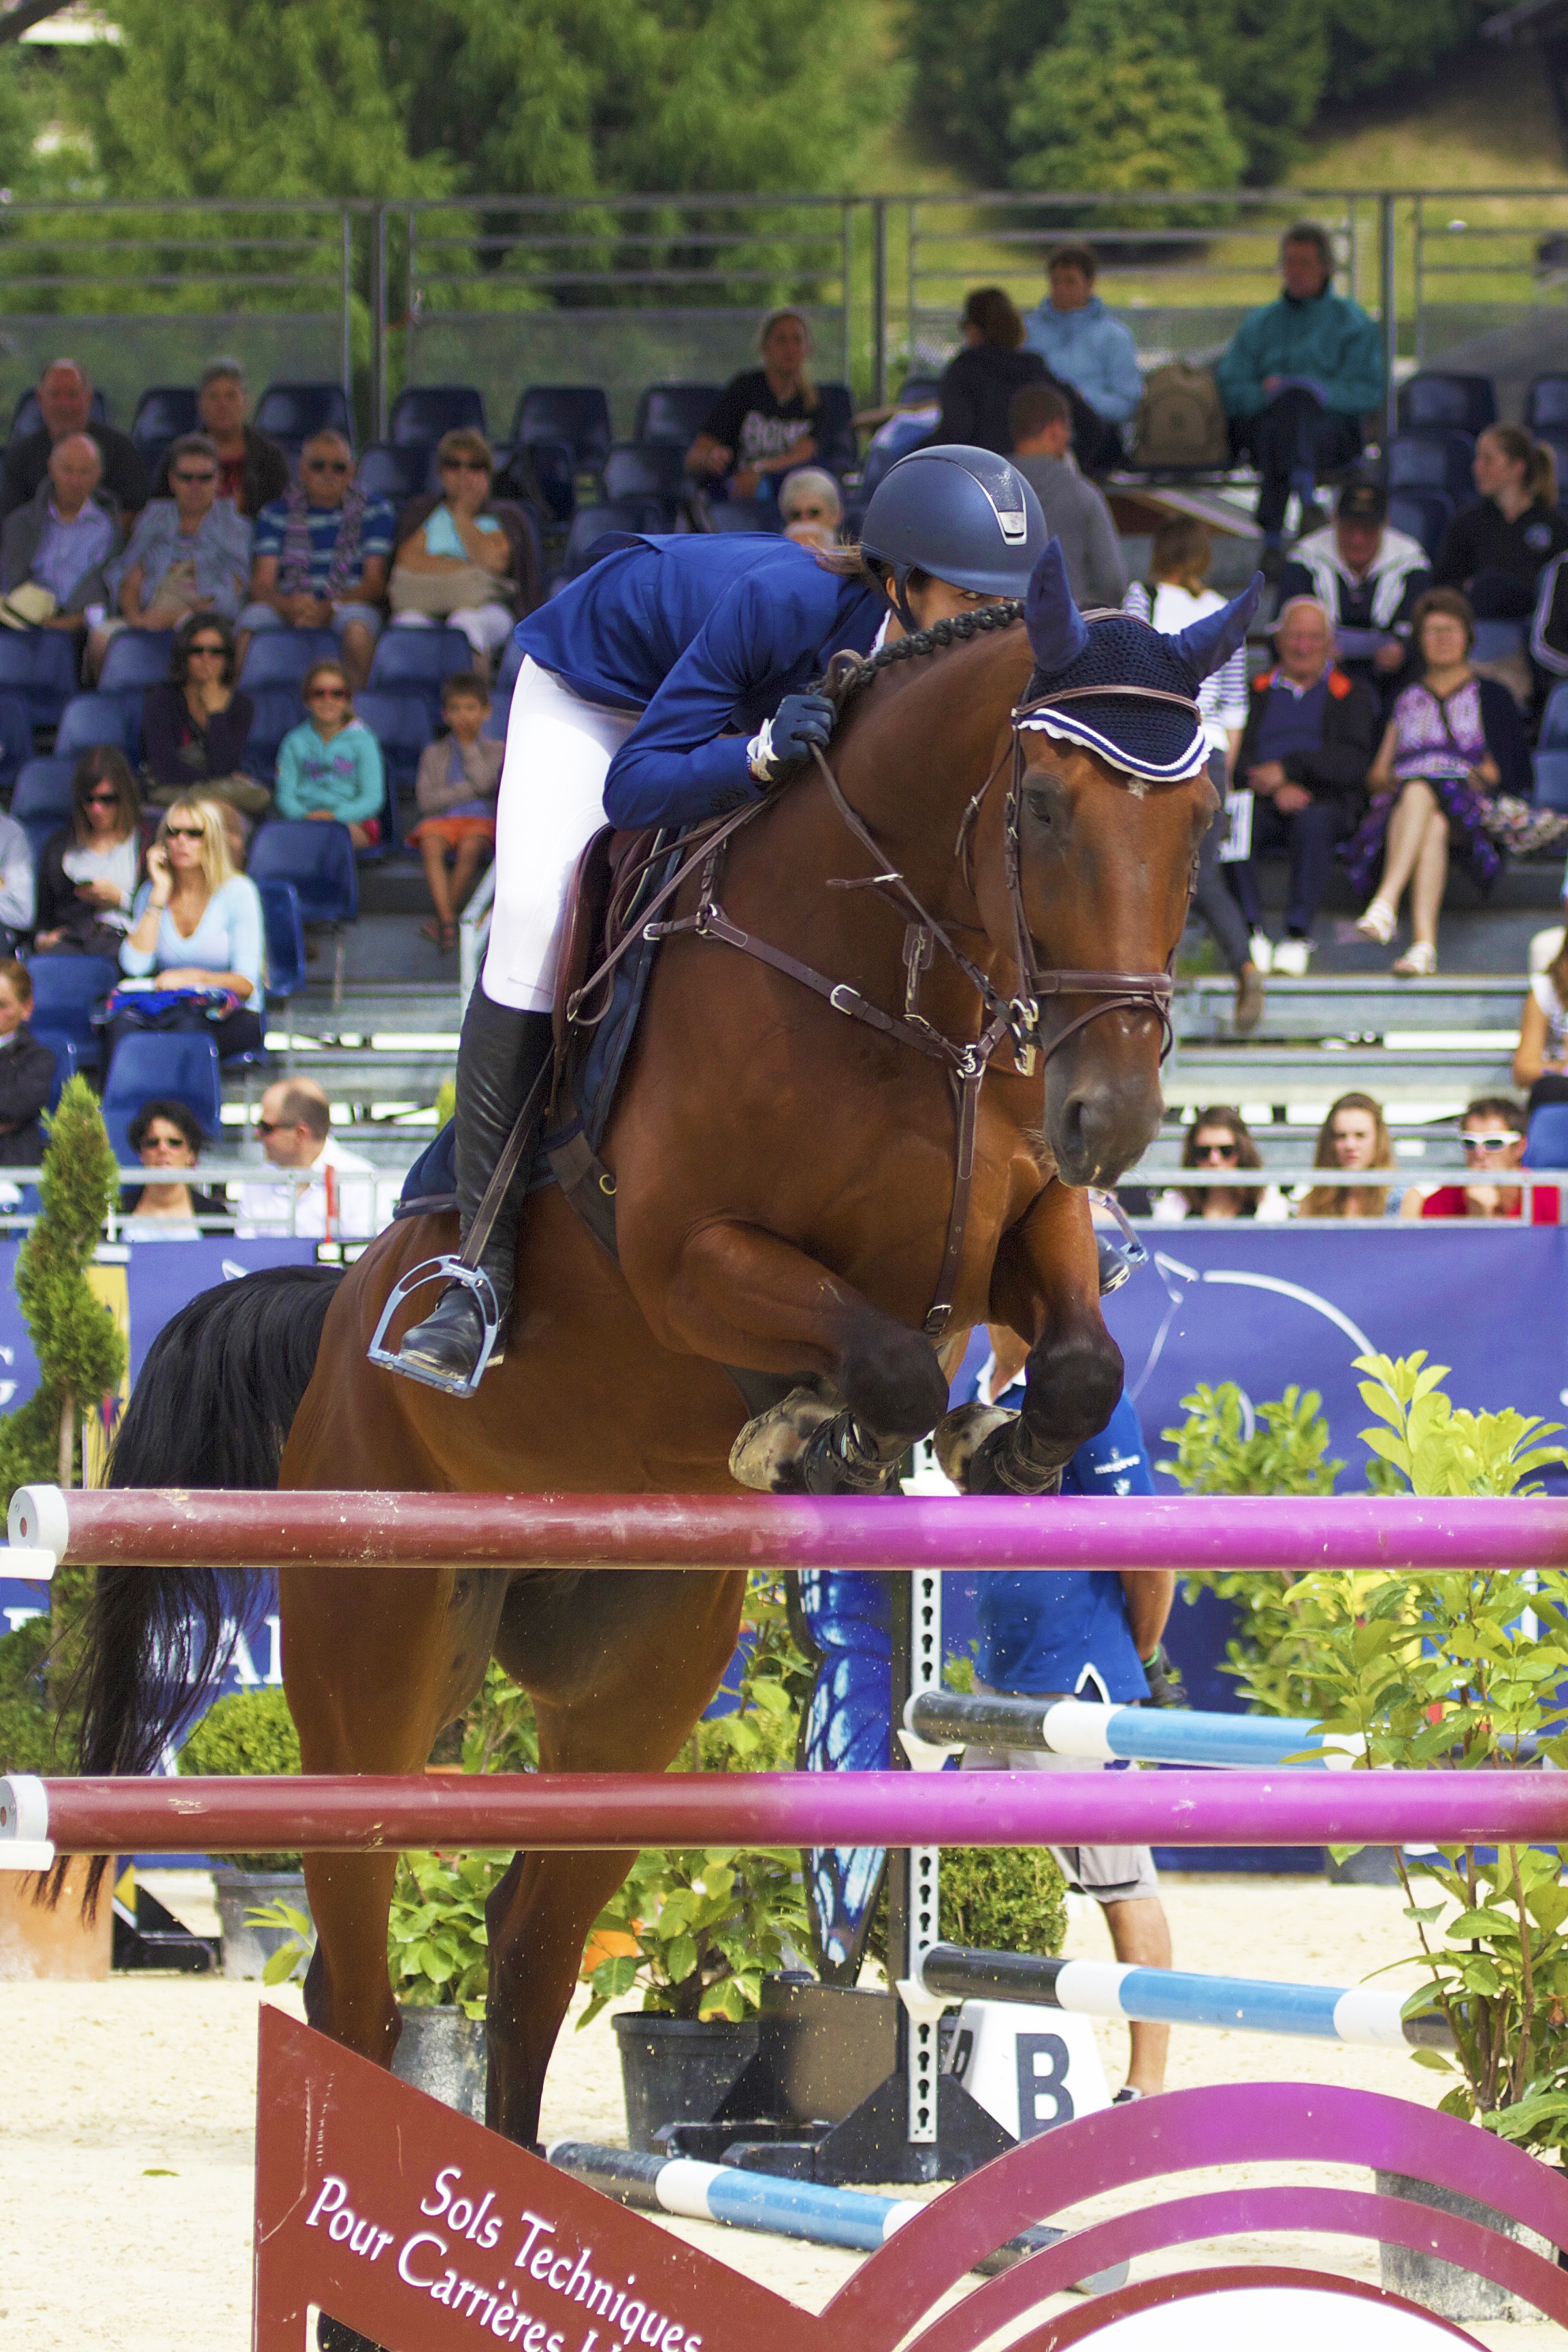
person, sport, jump, recreation, jumping, rider, horse, stallion, equestrian, competition, sports, jockey, contest, obstacle, equestrianism, equitation, physical exercise, eventing, show jumping, outdoor recreation, horse like mammal, human action, horse harness, animal sports, english riding, equestrian sport, hunt seat, modern pentathlon, megeve